Football-related activity of the CCS

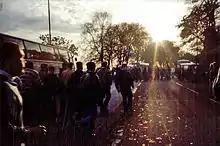
CCS in the foreground about to confront ASC on Regent Road Edinburgh in the 1980s

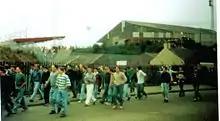
CCS at Pittodrie stadium in the early 1990s

From the outset their foremost casual adversaries were the Aberdeen Soccer Casuals, who were the leading hooligan gang in Scotland at the time, so the main ambition within the Hibs crew was to take on their northern rivals, defeat them and therefore ascend to the ephemeral position of being the number one mob in Scotland.